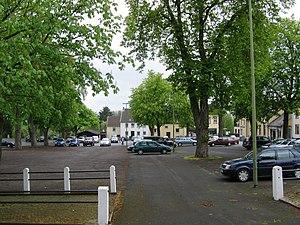
Hillesheim est une ville et chef-lieu du Verbandsgemeinde Hillesheim, dans l'arrondissement de Vulkaneifel, en Rhénanie-Palatinat, dans l'ouest de l'Allemagne.